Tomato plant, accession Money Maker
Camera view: vertical (180 deg); turntable rotation: 300 degrees
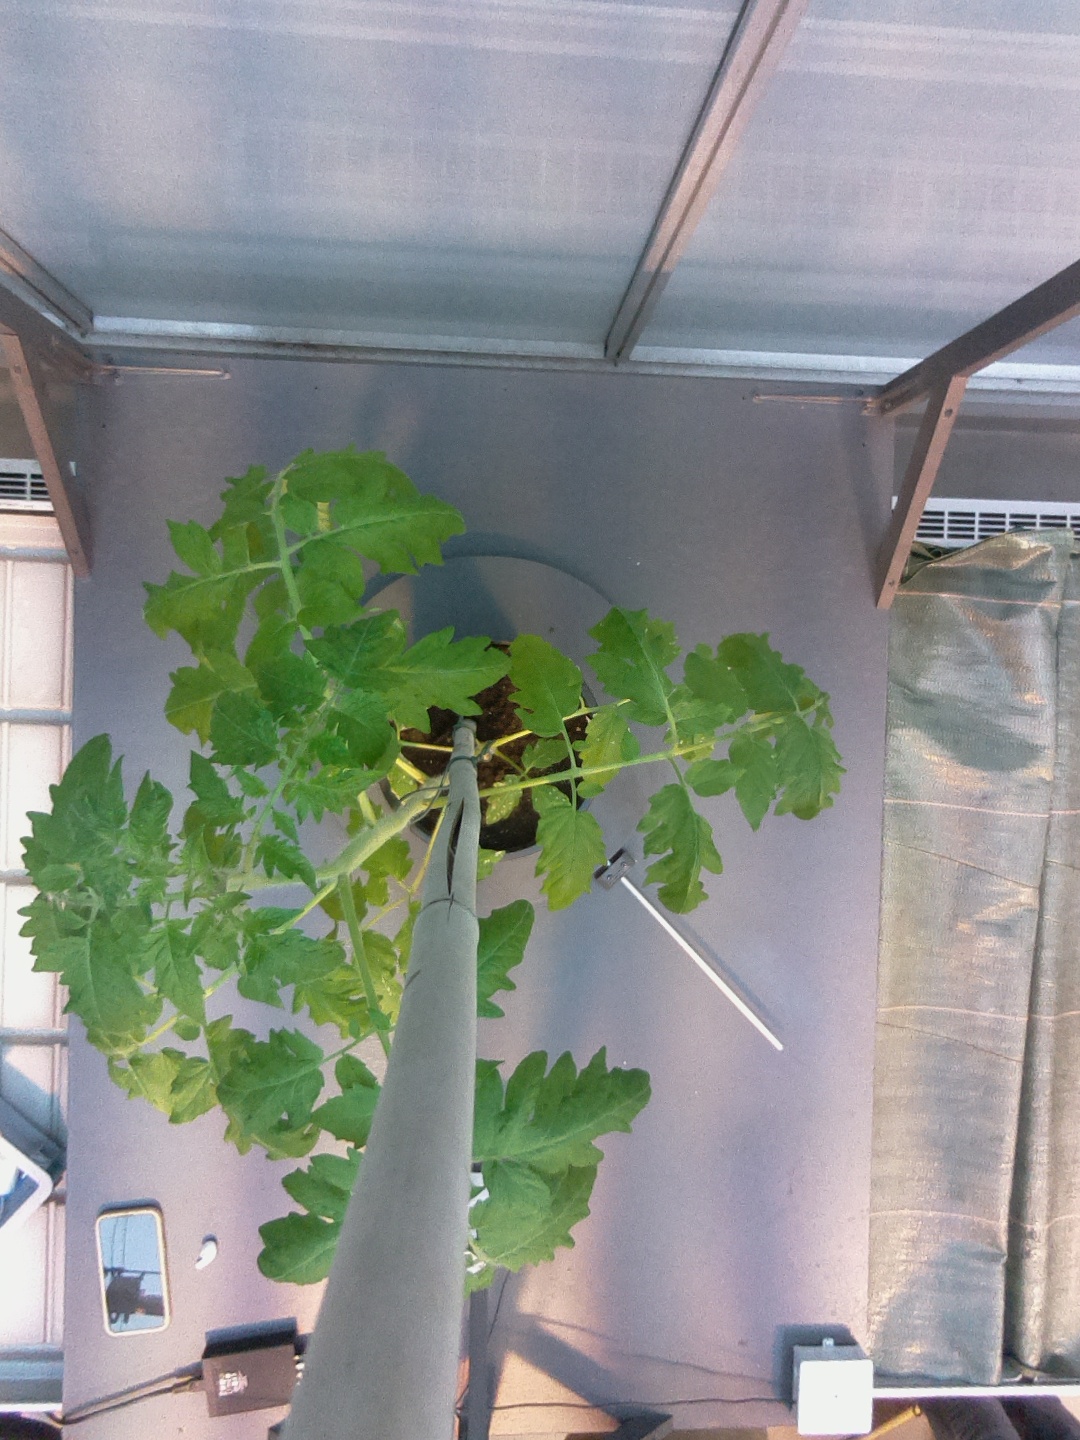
BBCH growth stage 54: 4 inflorescences visible